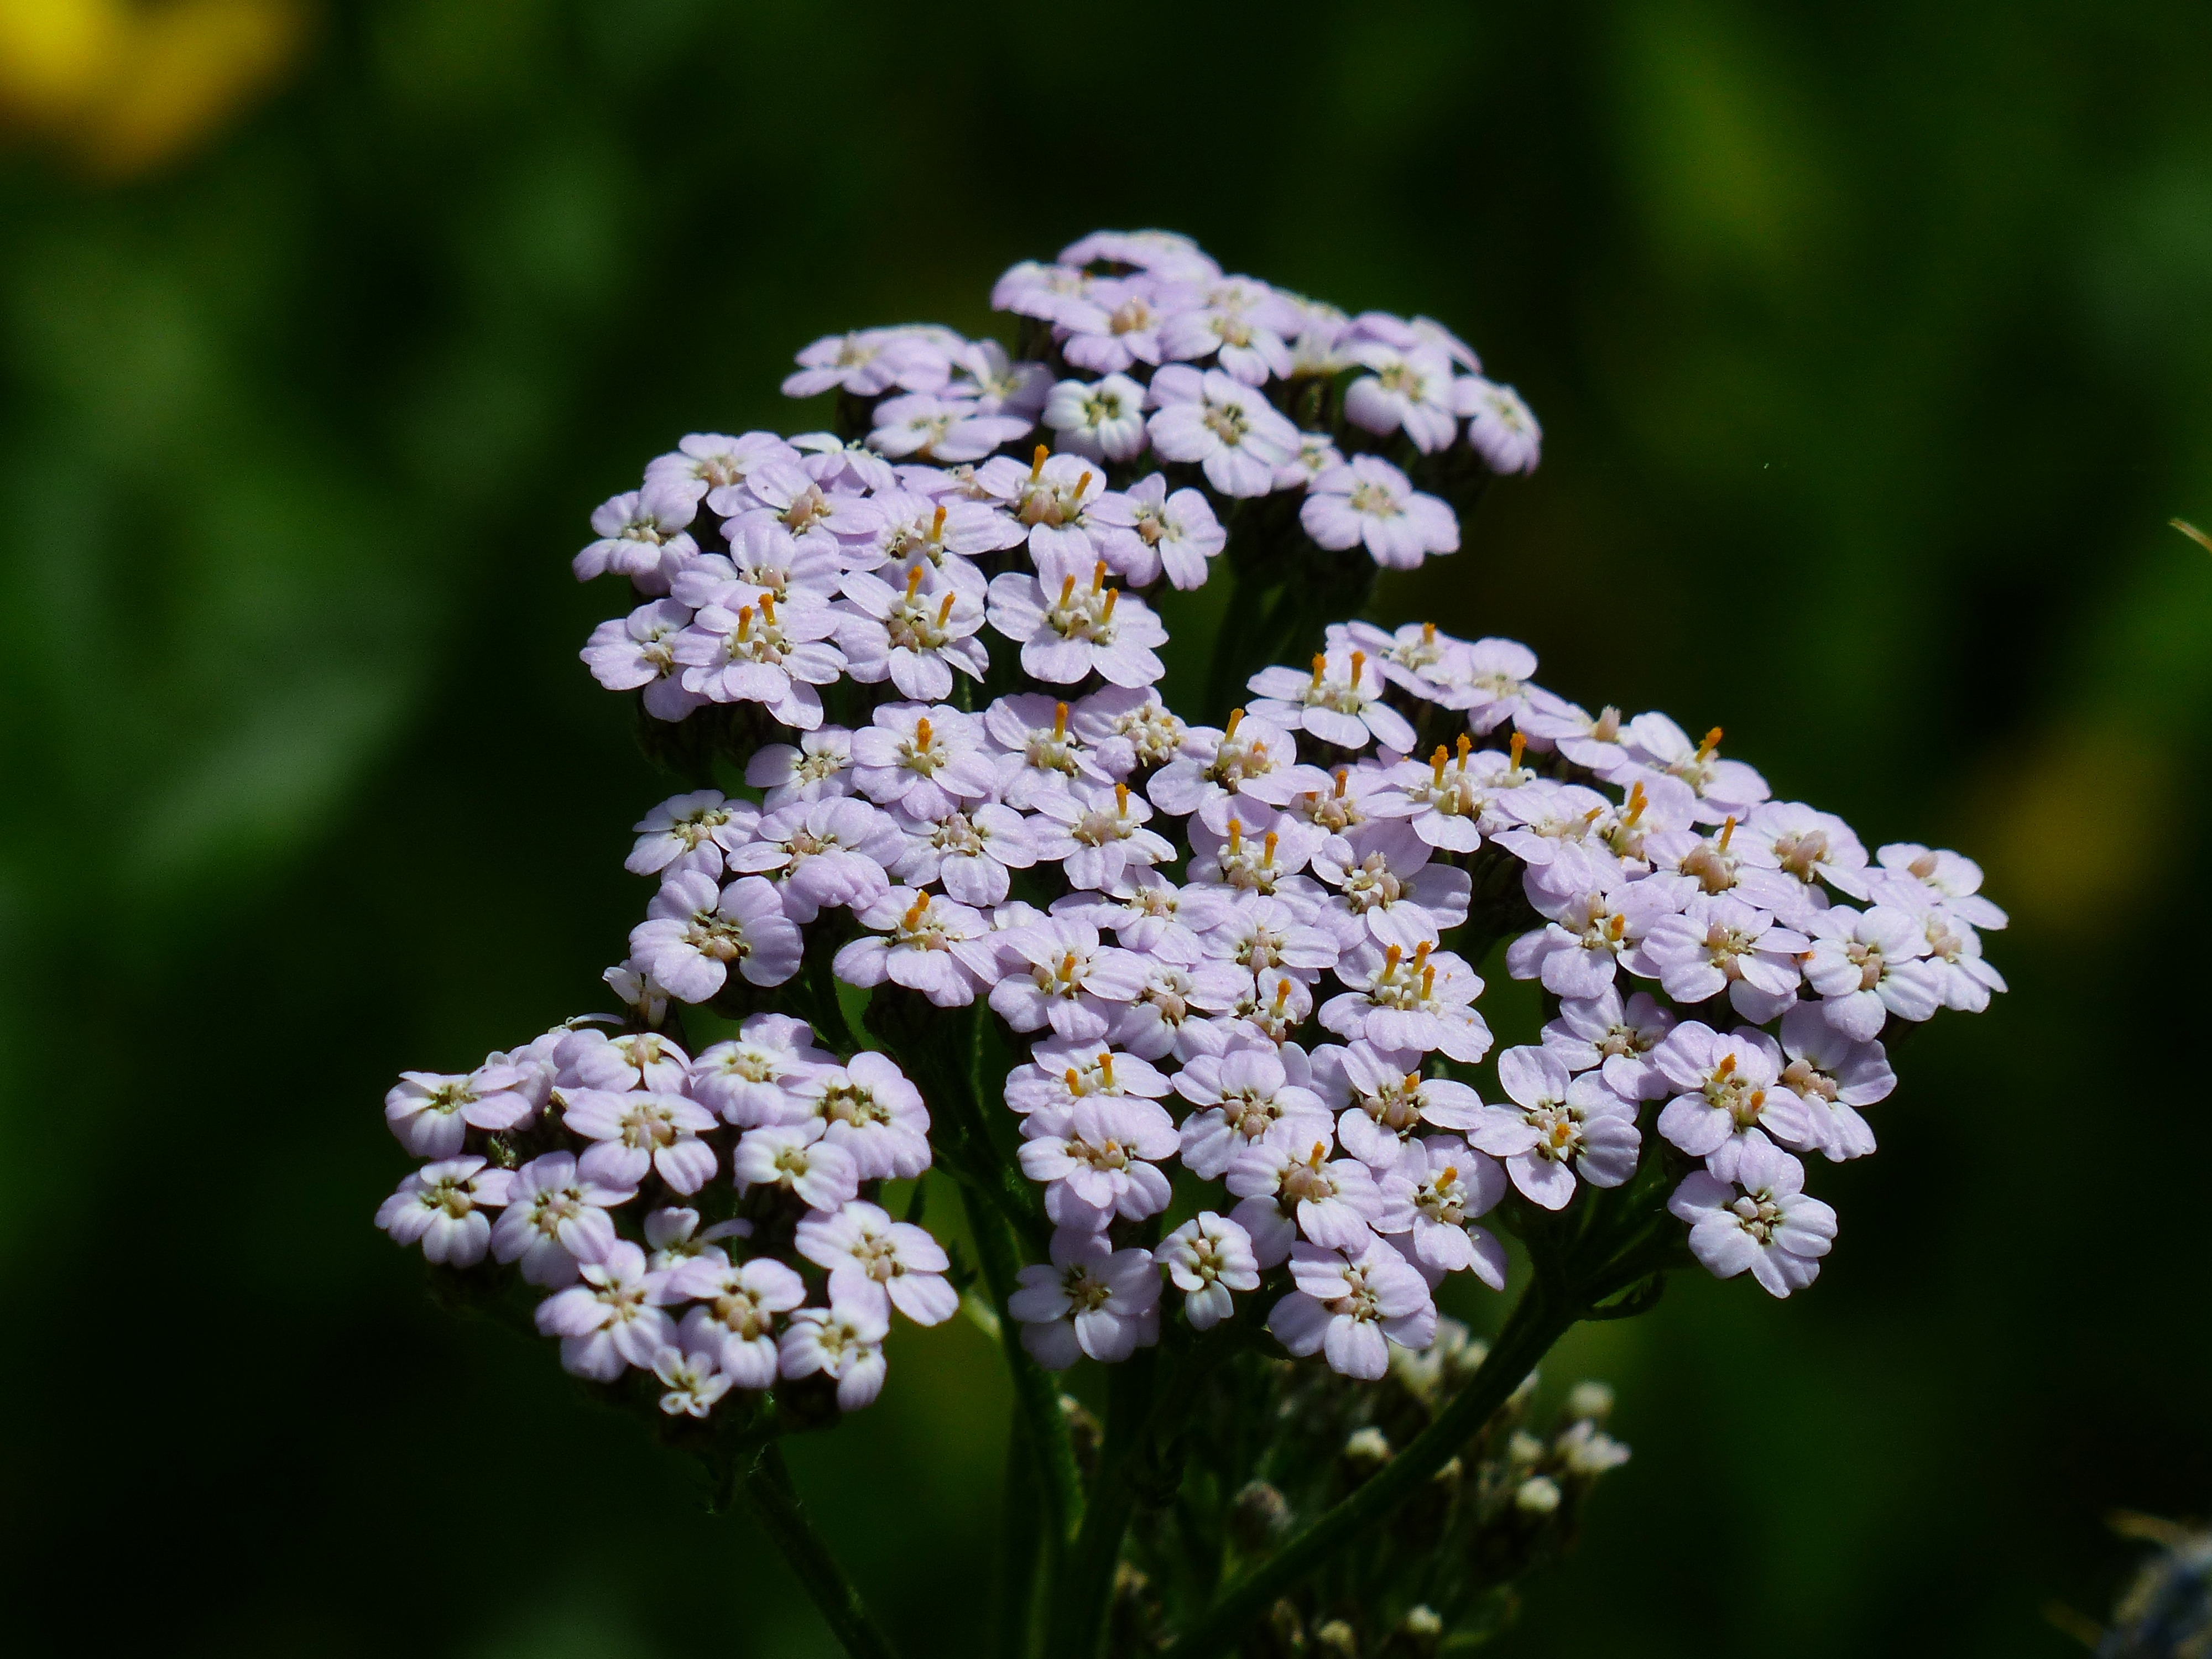
blossom, plant, flower, bloom, herb, botany, pink, flora, wildflower, pointed flower, violet, asteraceae, candytuft, yarrow, achillea, composites, medicinal plant, macro photography, inflorescence, flowering plant, grassland plants, daisy family, light purple, cow parsley, light pink, achillea millefolium, blueme, land plant, tanacetum parthenium, evergreen candytuft, alyssum